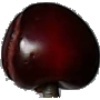
Label: cherry